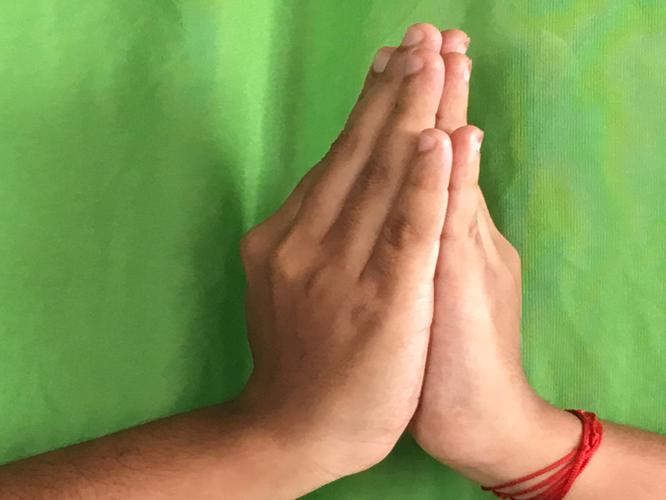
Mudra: Anjali
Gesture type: double_hand